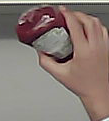
Product: heinz_ketchup